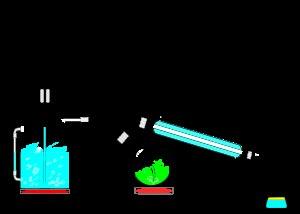
L'entraînement à la vapeur d'eau et l'hydrodistillation sont des procédés d'extraction ou de séparation de certaines substances organiques parmi les plus anciens, apportés par les Arabes au IXᵉ siècle. Cette opération s'accomplit dans un alambic. La méthode est basée sur l'existence d'un hétéroazéotrope de température d'ébullition inférieure aux points d’ébullition des deux composés purs pris séparément.